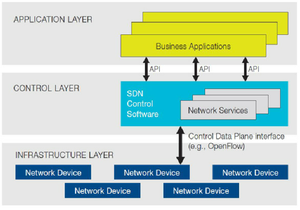
La Sécurité des infrastructures du Cloud est un sujet de préoccupation majeur dans tous les domaines liés aux technologies de l'information et de la communication suite à la montée en puissance du cloud computing.